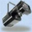
Label: lamp